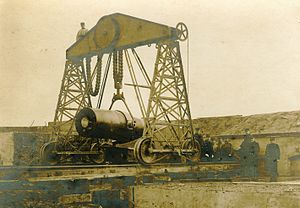
Københavns Befæstning / Frem mod 1. verdenskrig – Søbefæstningen udbygges
En ny danskproduceret haubits fra Ny Tøjhus (ud af 4) monteres på Charlottenlund Fort 24. februar 1911. De står der endnu
Den første 29 cm J.K., nr. 5 i haubitsaffutage, løftet i 35½ cm rullekran, parat til montering på Charlottenlund Fort, 24. februar 1911.
Københavns Befæstning, der kan opfattes som byens tredje befæstningssystem, bestod af militæranlæg, i begyndelsen hovedsageligt på landsiden og siden i stigende omfang på søsiden, opført i anden halvdel af 1800-tallet. Befæstningen, hvis mest kendte element er Vestvolden, havde sin storhedstid fra midten af det 19. århundrede til slutningen af 1. verdenskrig og var midtpunktet i en central politisk konflikt i Danmarkshistorien. Landbefæstningen blev definitivt nedlagt 1920, mens Søbefæstningen levede videre indtil henholdsvis 1922 og 1932.